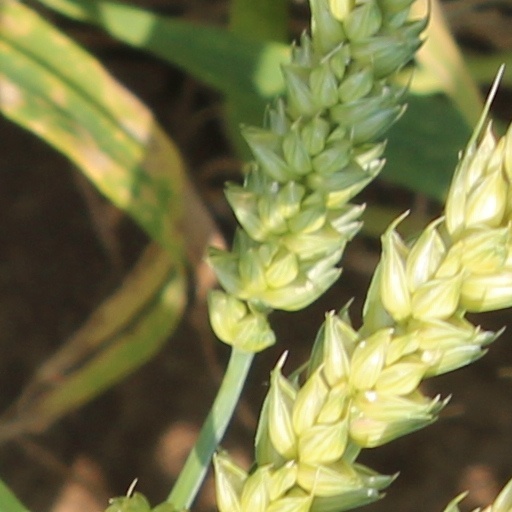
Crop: wheat